Korby Lenker

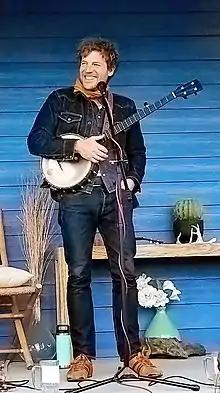

Korby Lenker is an American folk and Americana singer-songwriter, writer, and actor. He is known for his album "Thousand Springs" and his book of short stories, "Medium Hero." The son of a mortician and a school teacher, Lenker was born in 1976 in Twin Falls, Idaho, and now resides in Nashville, Tennessee.